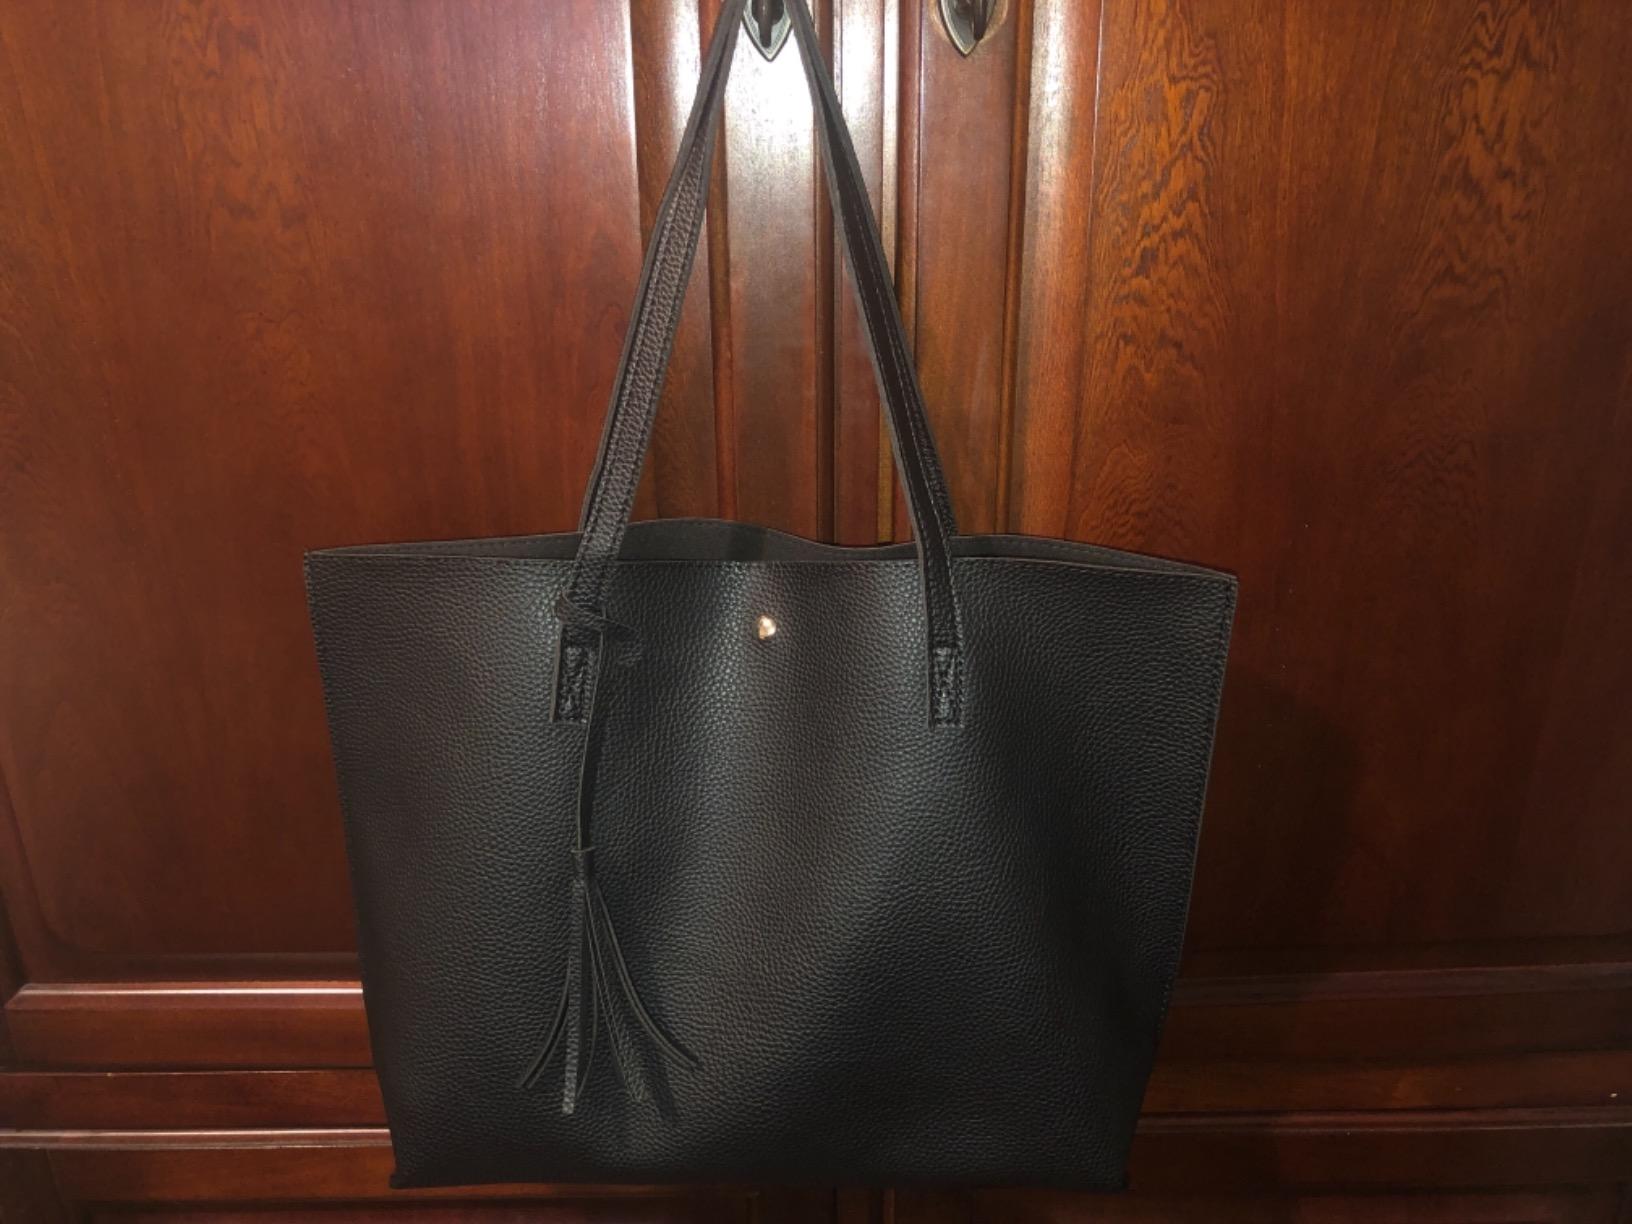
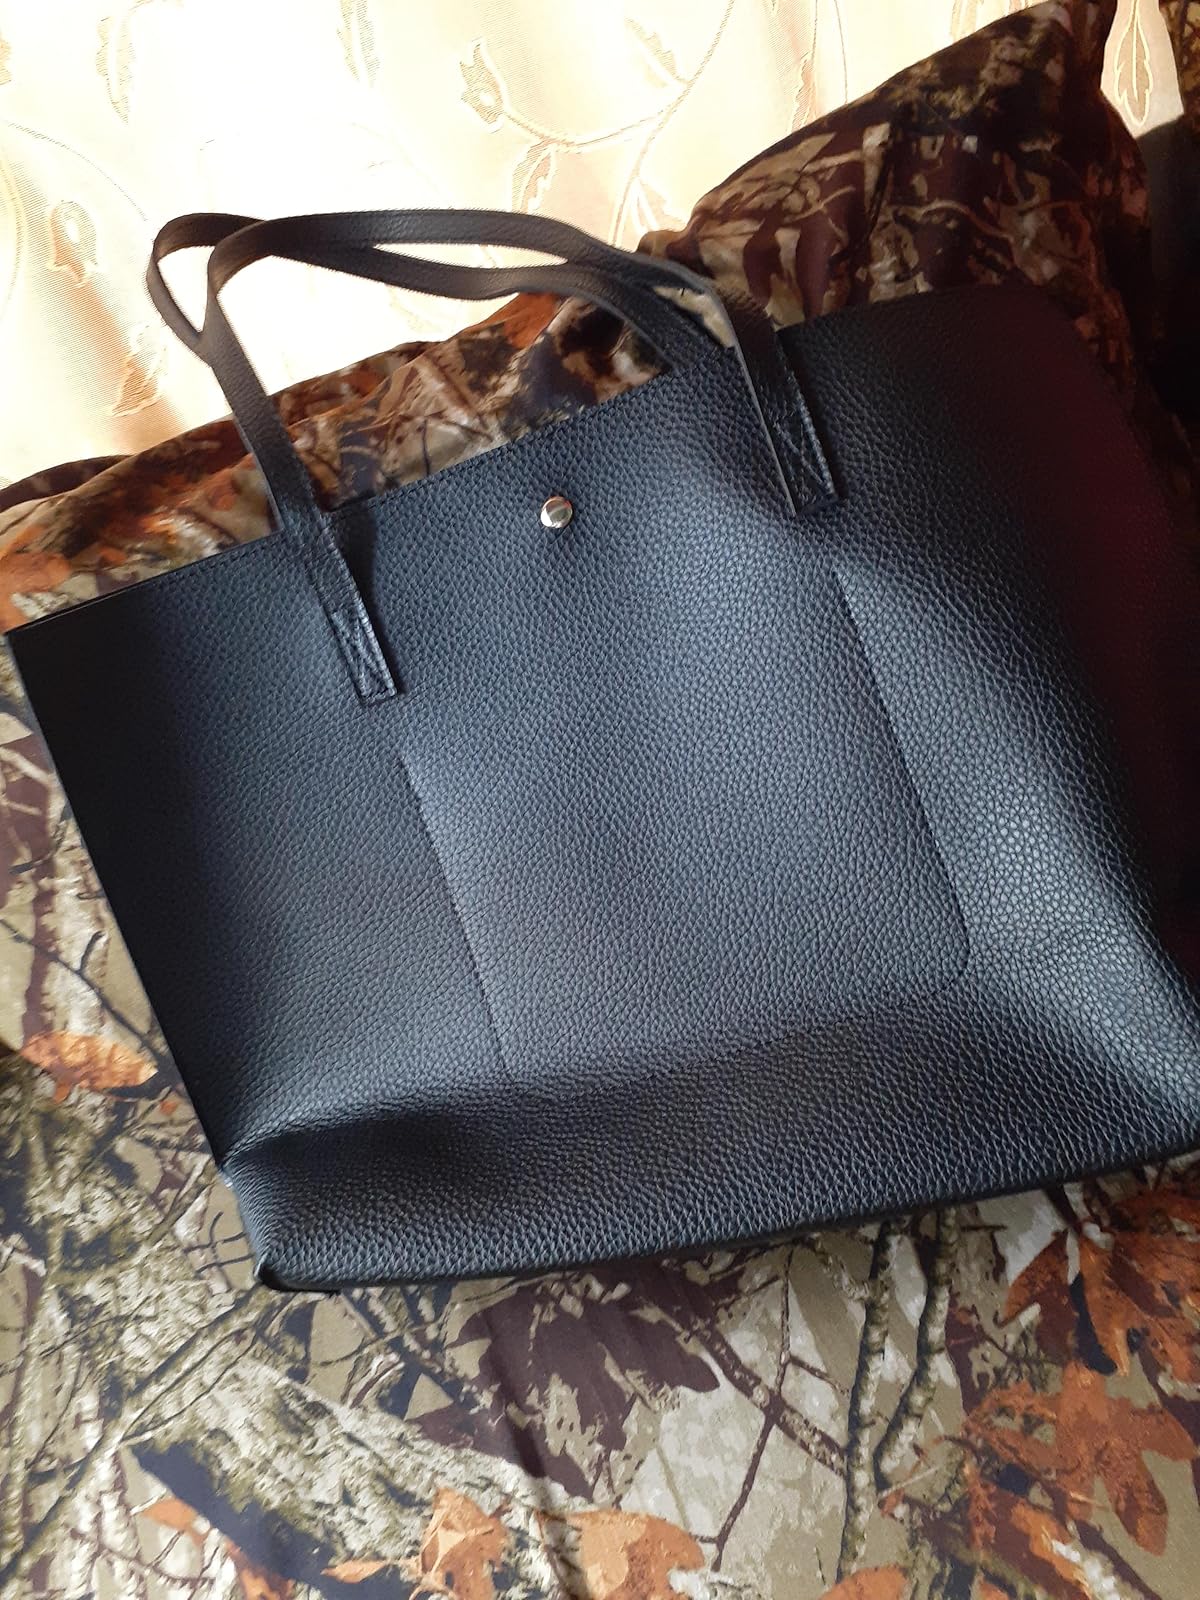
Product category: accessories_handbag
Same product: yes